Donald Eugene Webb

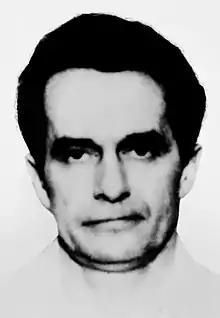
Photograph taken in 1979

Donald Eugene Webb (born Donald Eugene Perkins; July 14, 1931 – December 30, 1999) was an American career criminal wanted for attempted burglary and the murder of police chief Gregory Adams in the small town of Saxonburg, Pennsylvania on December 4, 1980. It was only the second murder in the town's nearly 150-year history; the first murder occurred in 1842.